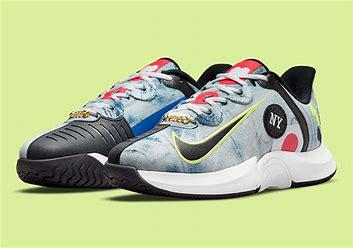
Brand: Nike
Model: Court Air Zoom GP Turbo